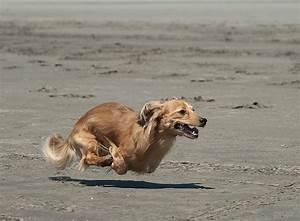
dog